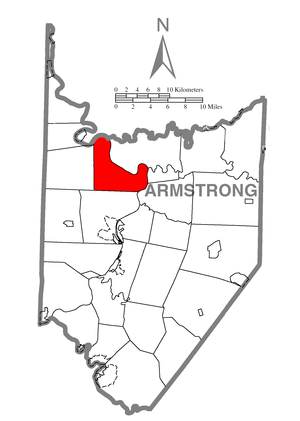
Washington Township est un township, situé dans le comté d'Armstrong, en Pennsylvanie, aux États-Unis. En 2010, il comptait une population de 923 habitants.